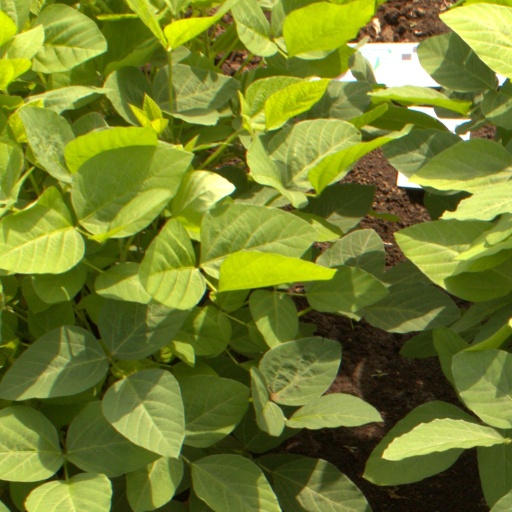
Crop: soybean